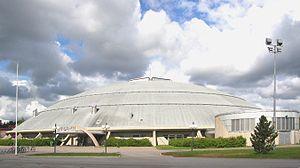
La salle Oulu est une salle de sport située dans le quartier de Raksila, près du centre-ville d'Oulu en Finlande.